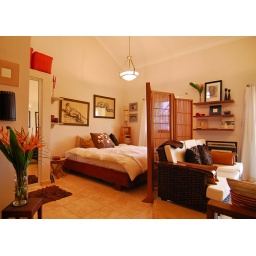
Top floor bedroom and living room with high quality hand make furniture and ocean view. Contact: audreycabarete@gmail.com. Photo by :EH